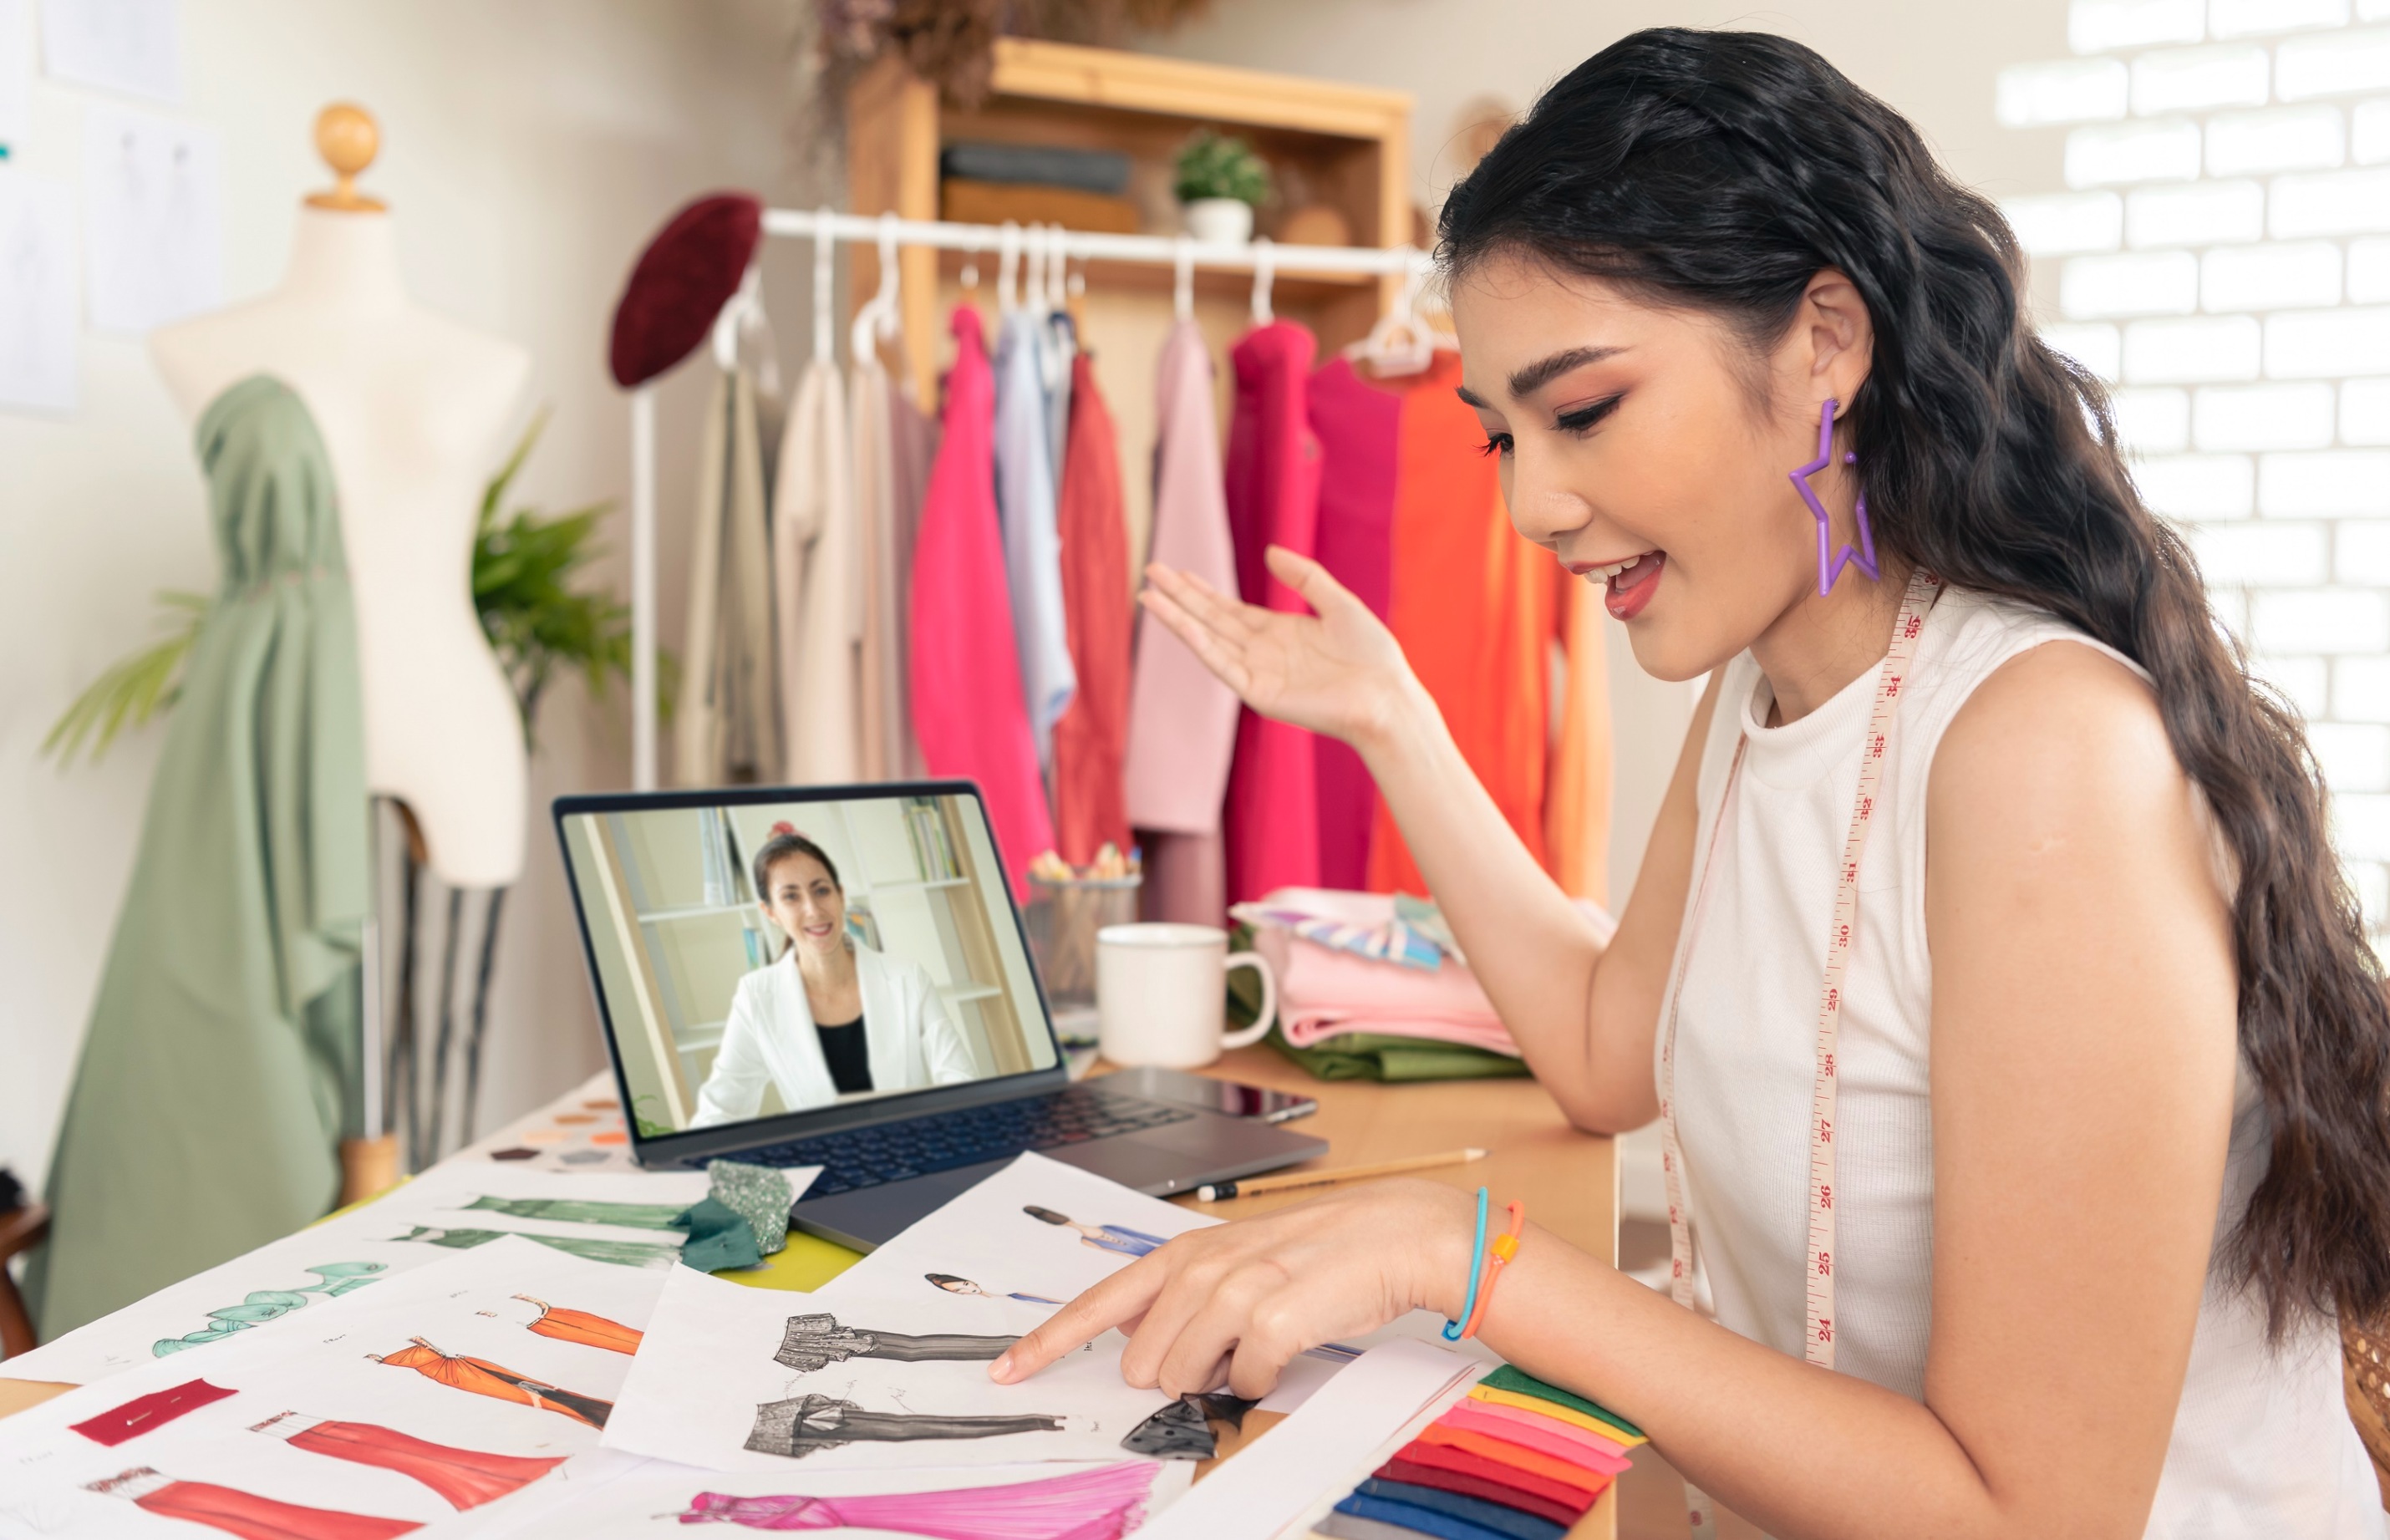
shopify, smile, textile, table, laptop, fashion design, automotive design, desk, t shirt, beauty, event, snapshot, eyewear, artist, art, job, visual arts, room, fashion accessory, chair, writing implement, peach, fun, employment, jewellery, magenta, retail, necklace, leisure, illustration, learning, boutique, pen